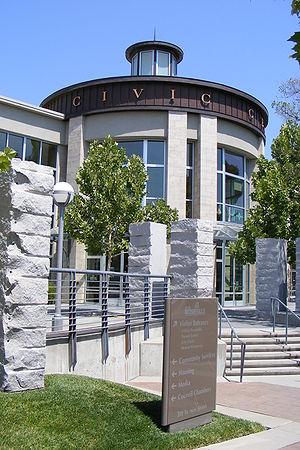
Roseville est une municipalité américaine du comté de Placer en Californie.